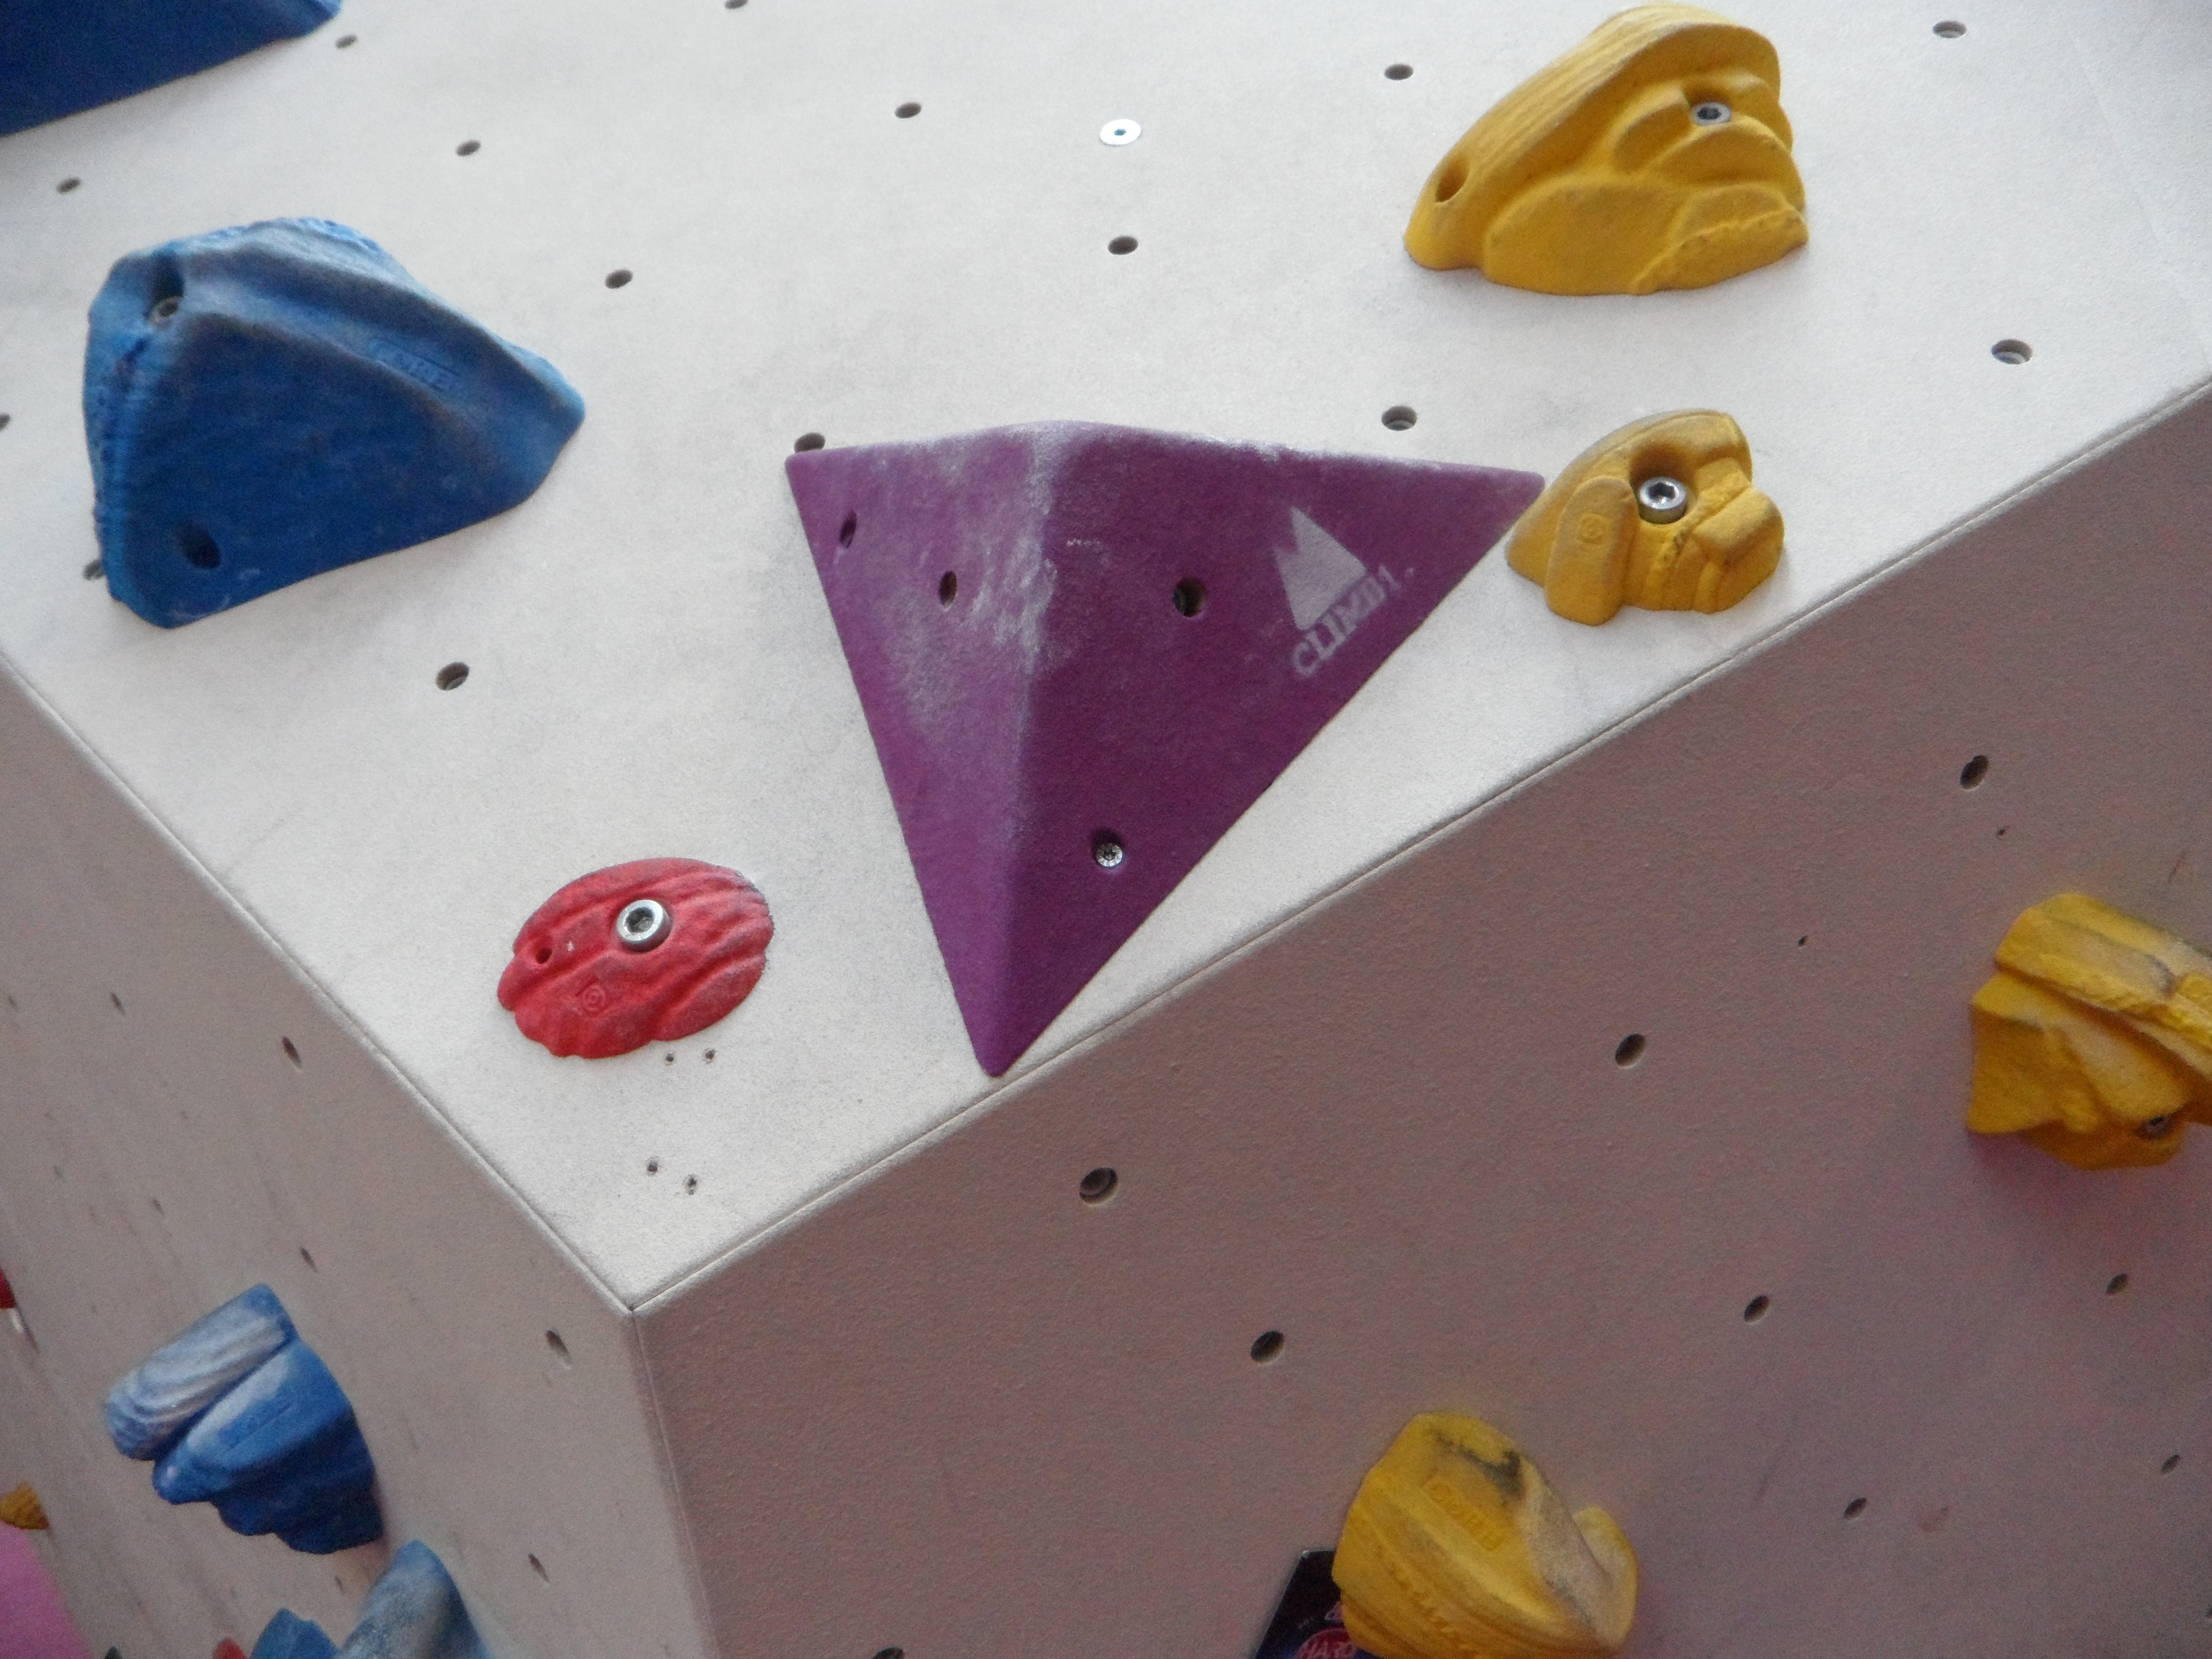
sport, leaf, petal, train, color, training, colorful, yellow, leisure, route, material, climb, block, overhanging, art, handles, cube, artificial, shape, away, overhang, hobby, bouldering, leisure activity, climbing wall, climbing hall, climbing holds, climbing routes, artificial climbing wall, boulderhalle, grab bars